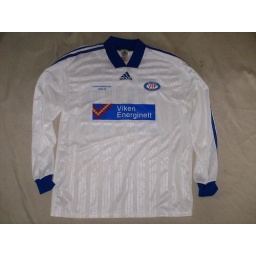
VIF away shirt used in the UEFA cup against Chelsea in 1998. Shirt used by Juro Kuvicek.